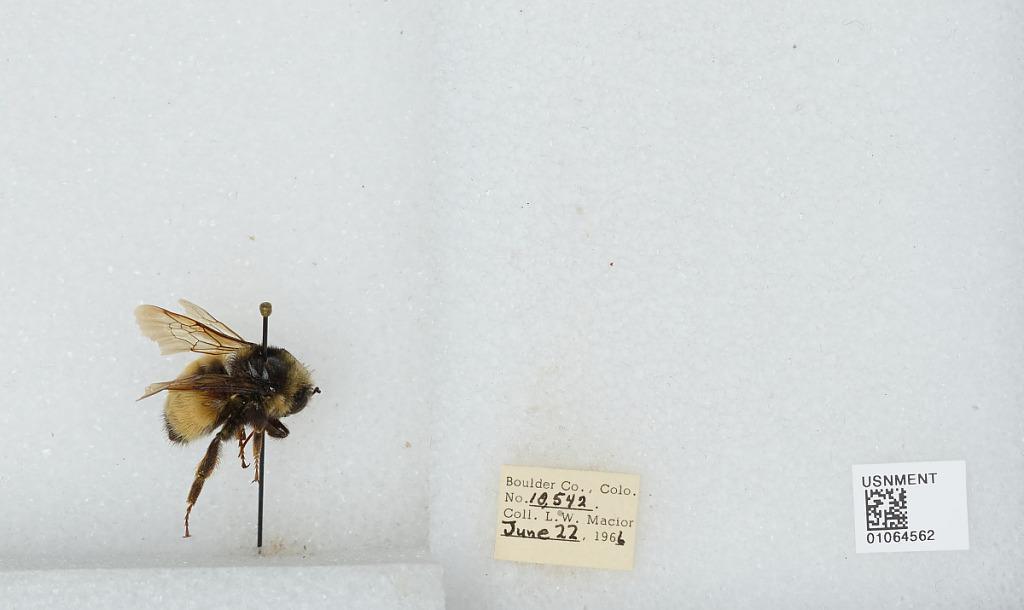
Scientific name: Bombus (Pyrobombus) bifarius Cresson
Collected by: L. Macior
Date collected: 1966-6-22
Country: United States
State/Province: Colorado
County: Boulder
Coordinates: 40.0017, -105.308